Truncated tetrapentagonal tiling

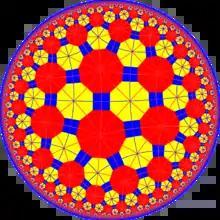
Truncated tetrapentagonal tiling with mirror lines.

There are four small index subgroup constructed from [5,4] by mirror removal and alternation. In these images fundamental domains are alternately colored black and white, and mirrors exist on the boundaries between colors.